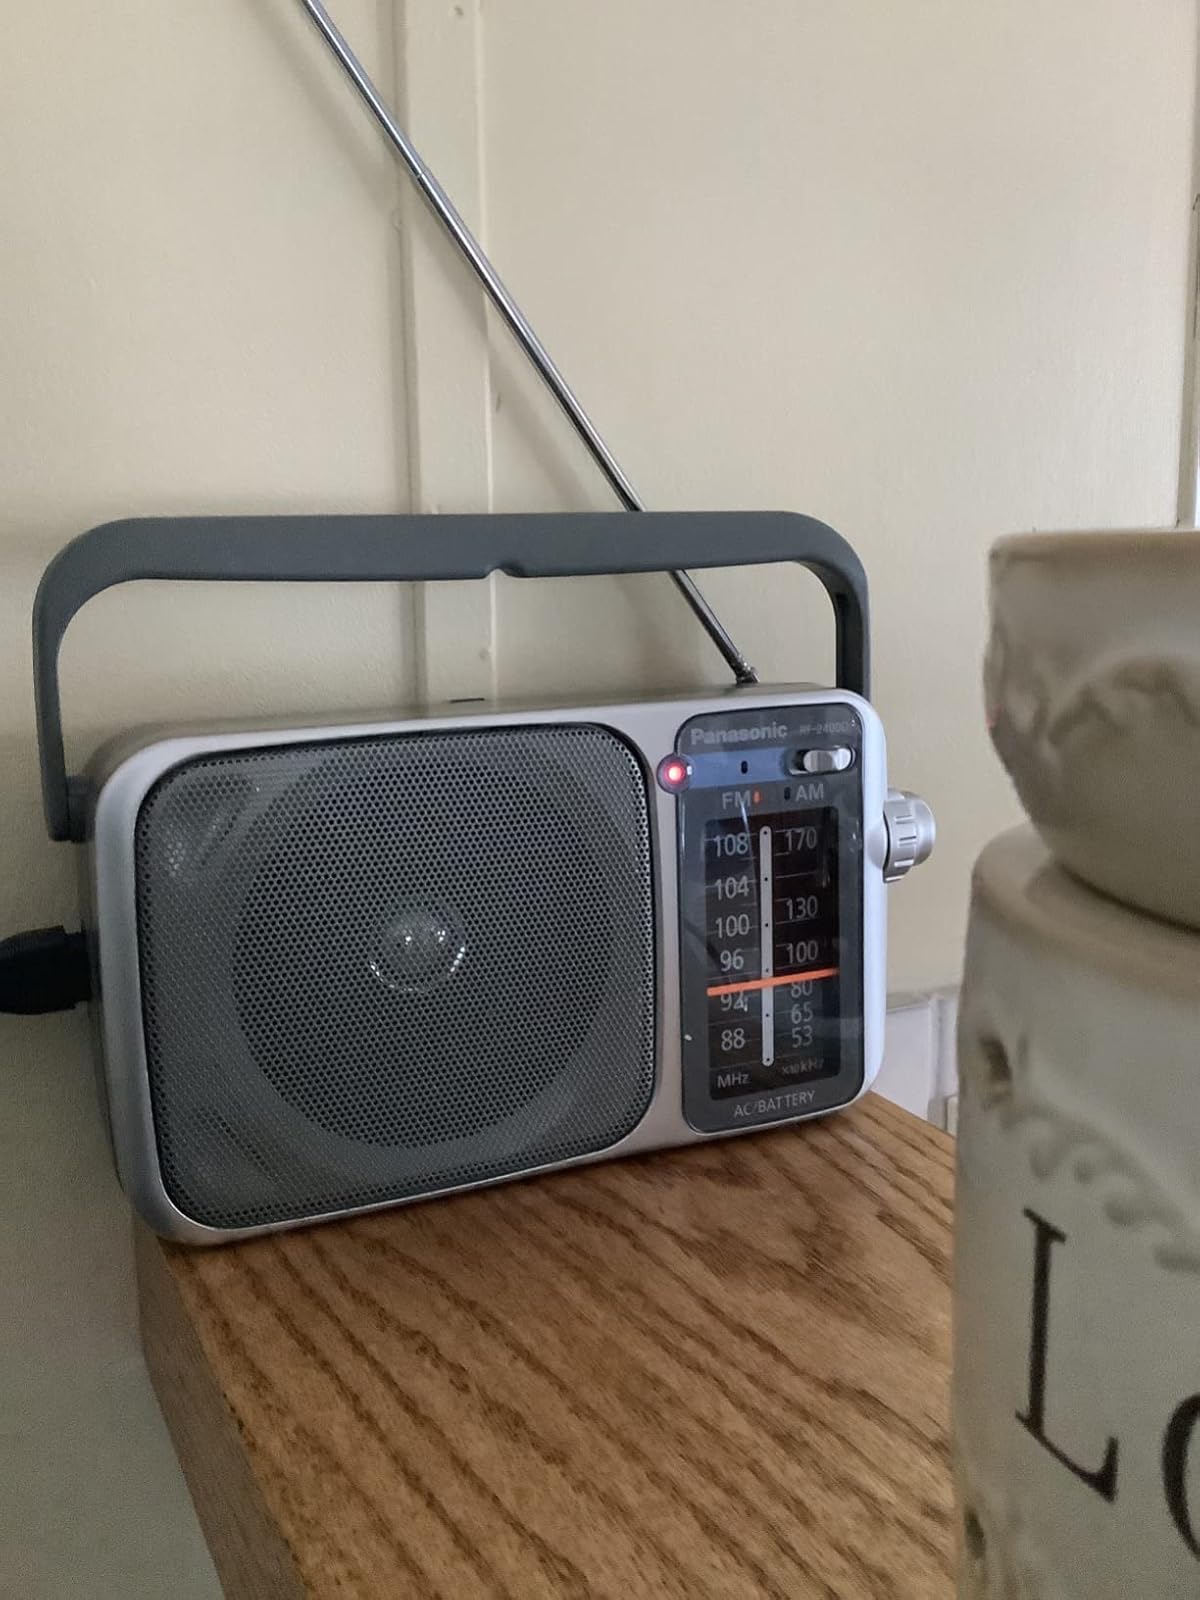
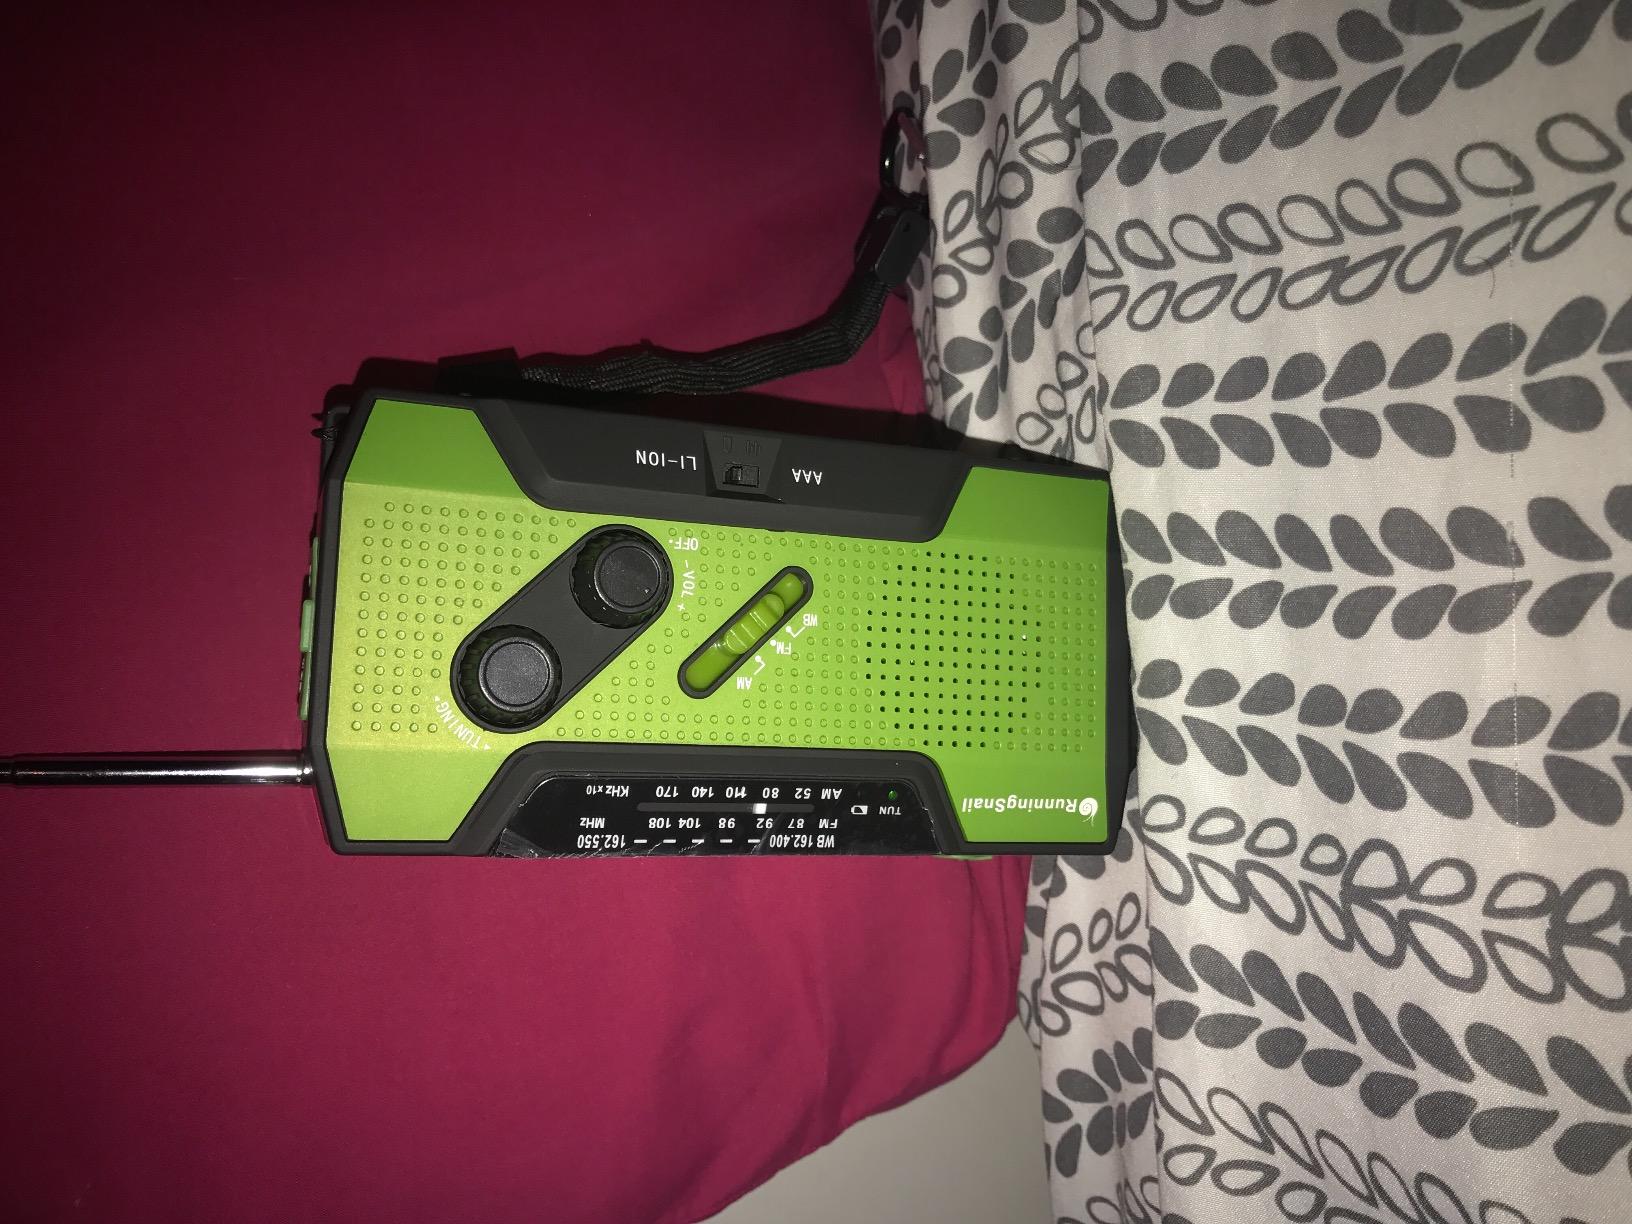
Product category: radio
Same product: no